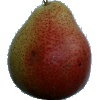
Label: pear_forelle